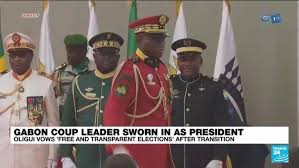
Label: Rs-24